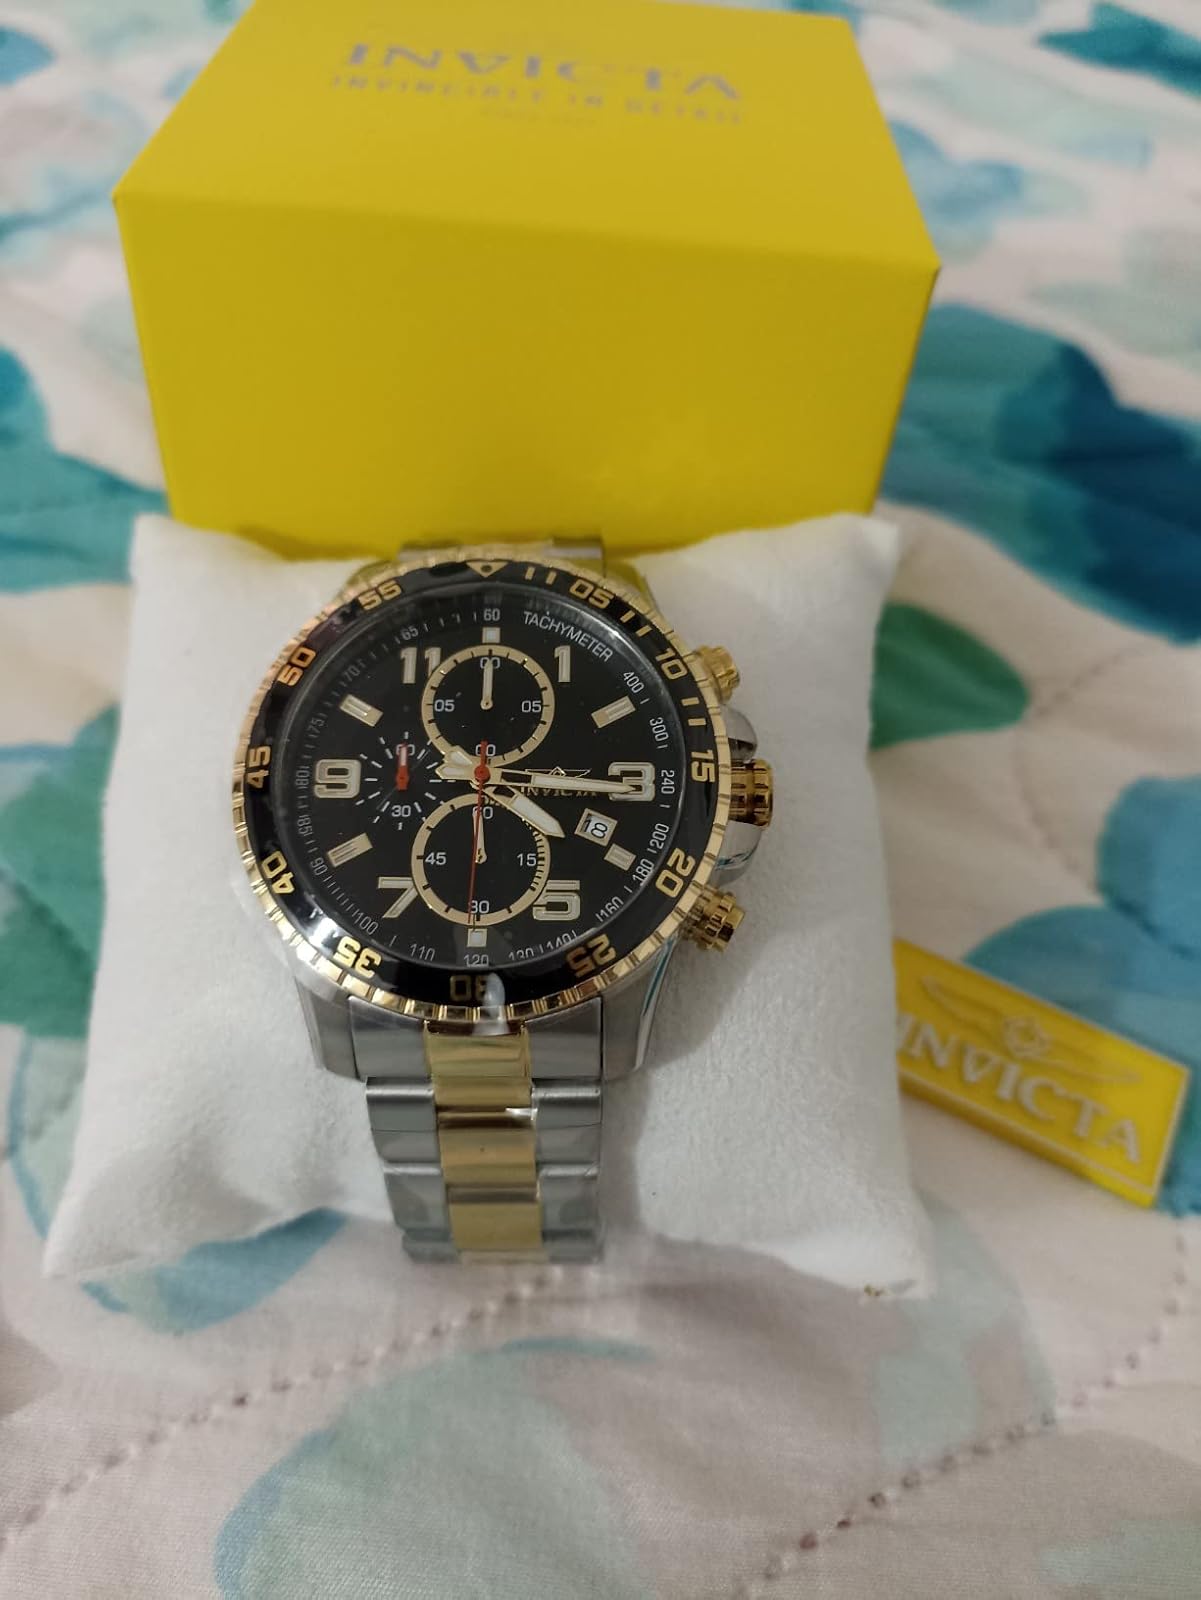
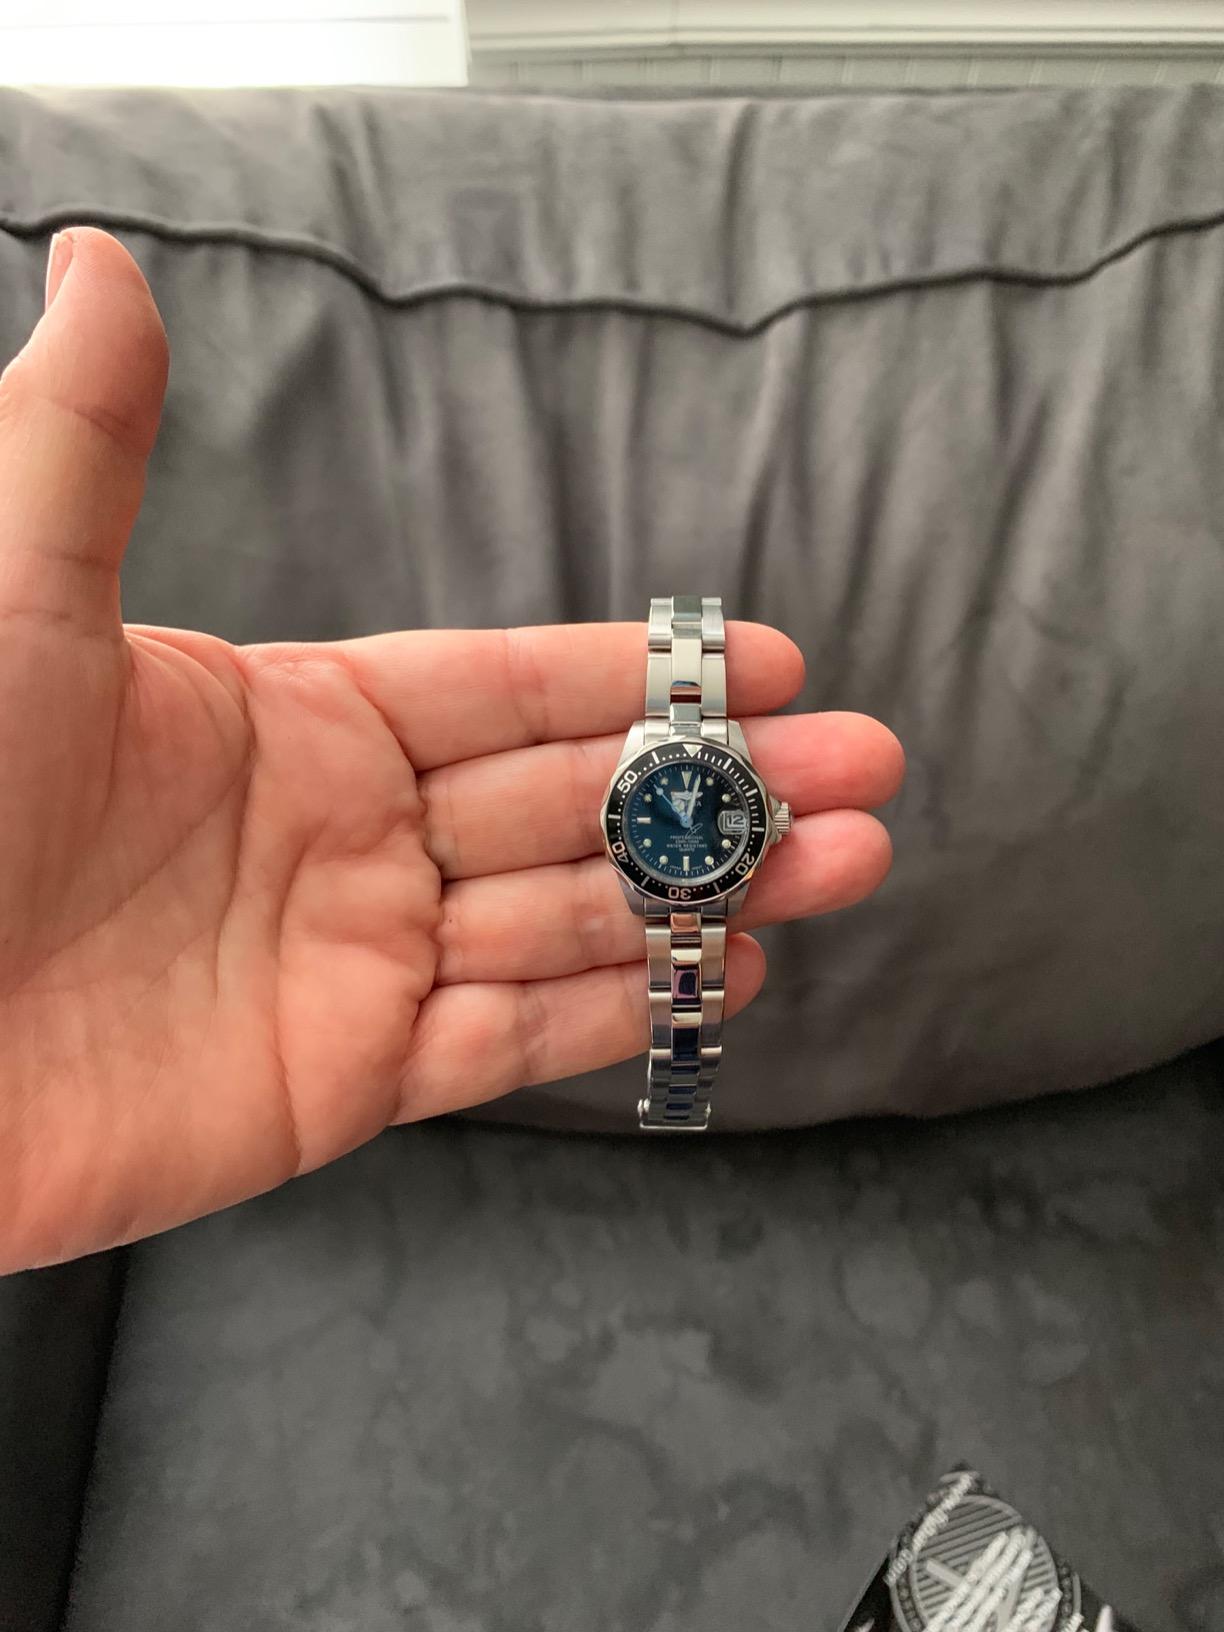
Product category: accessories_watch
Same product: no